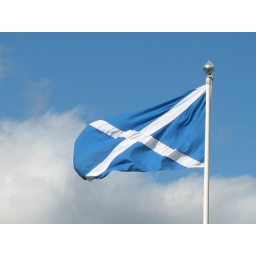
The blue and white of Scotland against the blue and white of the sky..